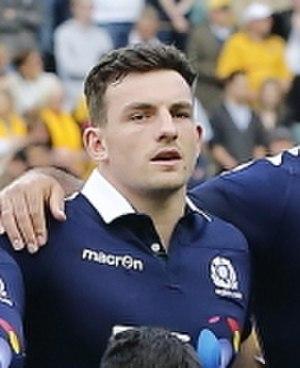
Matthew Clive McCrimmon Scott dit « Matt Scott », né le 30 septembre 1990 à Dunfermline, est un joueur international écossais de rugby à XV évoluant au poste de centre. Il joue avec la franchise d'Edinburgh Rugby en Pro14 depuis 2018, ainsi qu'en équipe d'Écosse depuis 2012.